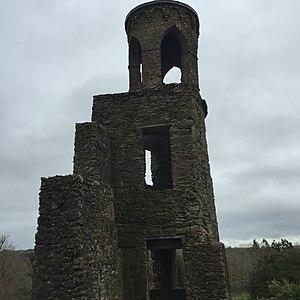
Le château de Blarney est situé dans la petite ville de Blarney dans le Comté de Cork en Irlande.